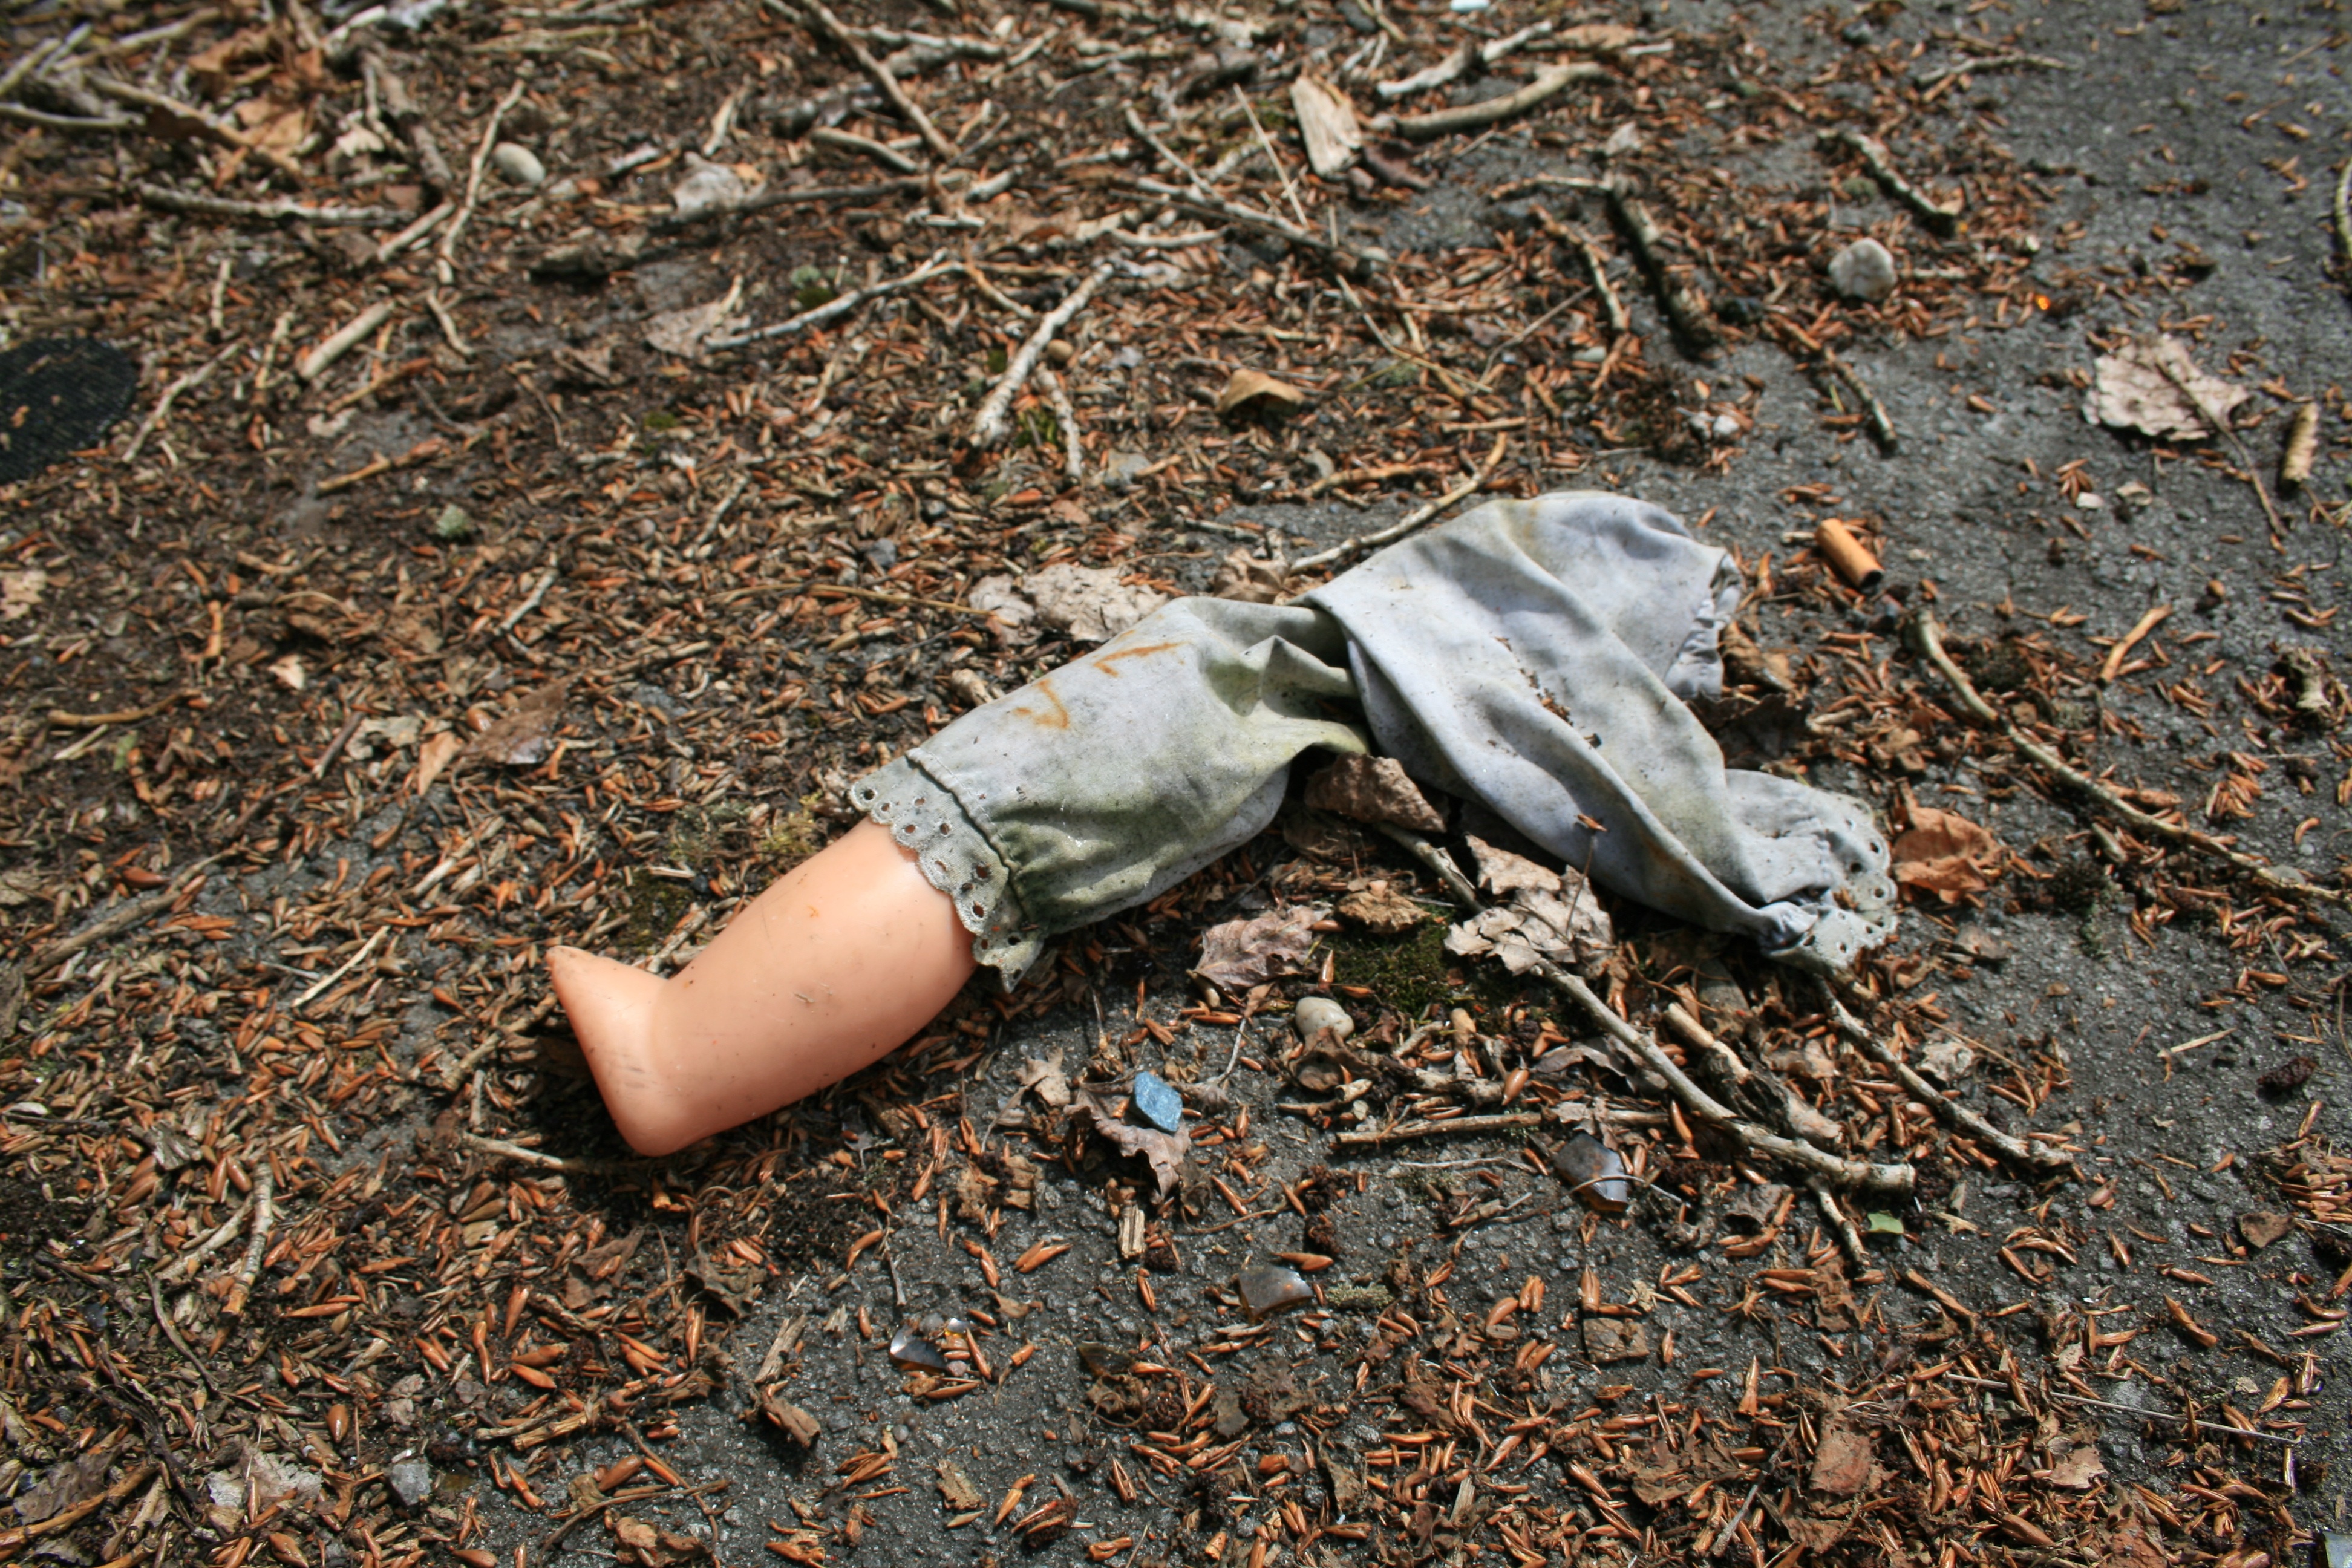
tree, nature, forest, grass, leaf, leg, sadness, spring, crop, autumn, broken, soil, agriculture, dead, death, lonely, season, blank, sad, doll, fear, pain, horror, destruction, loss, shock, setting, mourning, decline, desolat, demotivierend